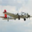
Label: airplane